Briget Paget

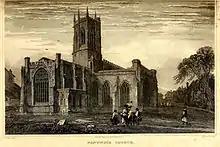
Print of St Mary's Church, Nantwich, before the 19th century restoration.

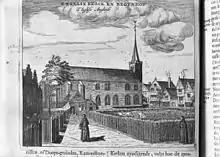
The English Reformed Church, from "Beschrijvinge van Amsterdam" by Tobias van Domselaer (1611-85)

Briget Masterson married John Paget on 8 February 1602 in St Mary's Church, Nantwich. However, the parish register records her name at that point as "Bridget Thrushe". James Hall, the distinguished Victorian historian of Nantwich found a distinct reference to Briget's earlier marriage in a pedigree preserved at Dorfold Hall, which was in Jacobean times the home of the prominent lawyer Roger Wilbraham, a native of Nantwich: